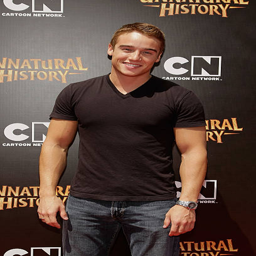
premiere of tv teen drama - arrivals